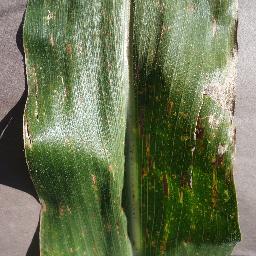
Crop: corn
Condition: (maize)_cercospora_spot_gray_spot